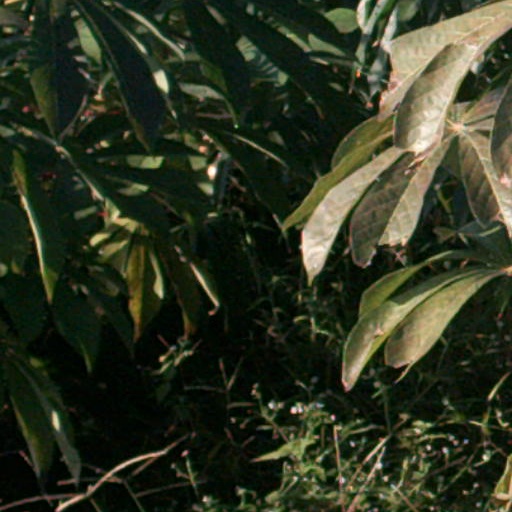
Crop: cassava